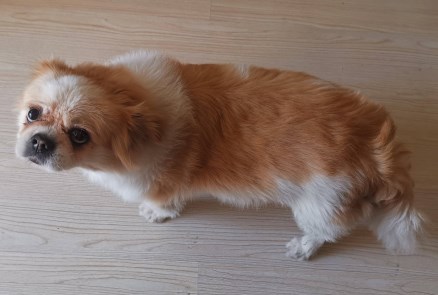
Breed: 480-n000125-Pekinese